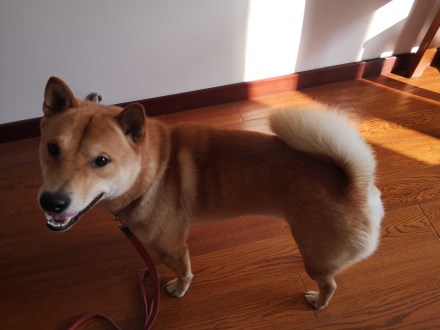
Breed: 1043-n000001-Shiba_Dog